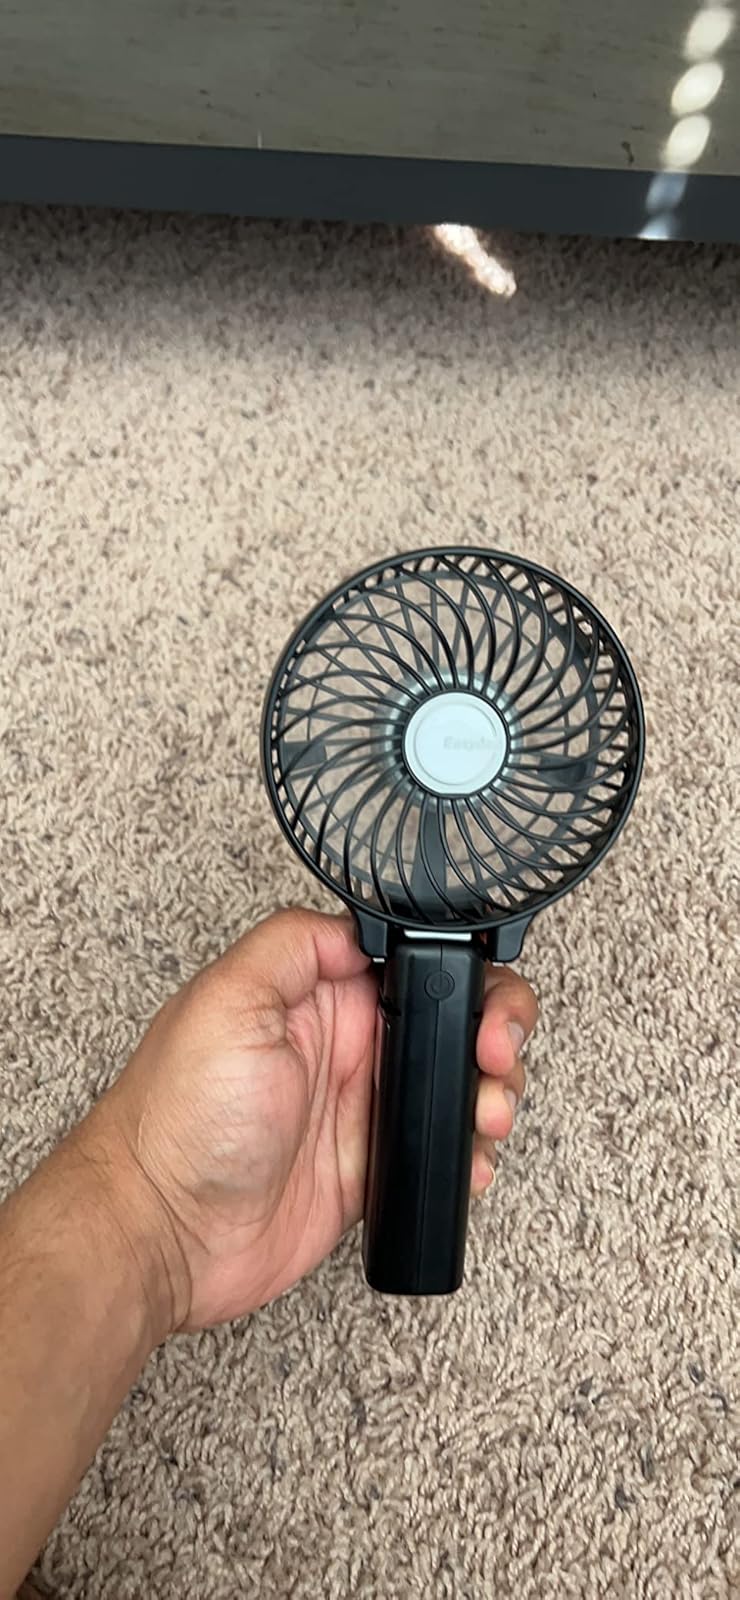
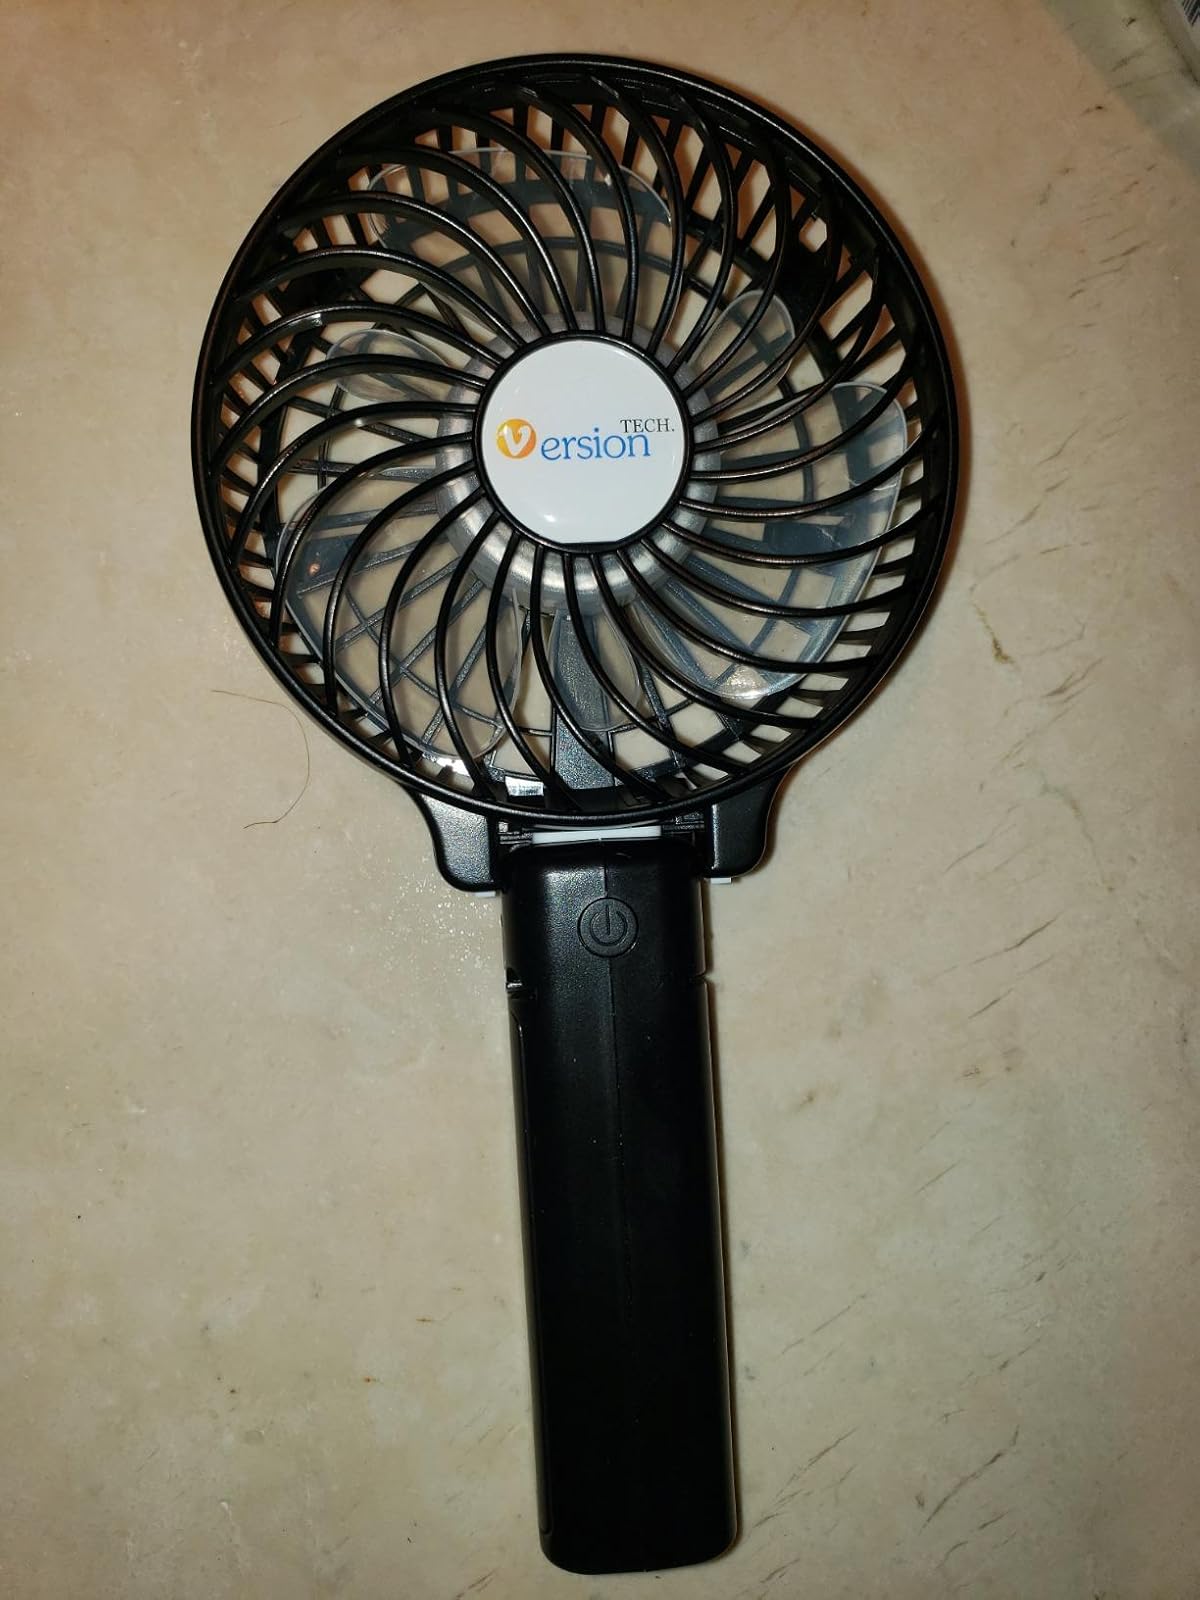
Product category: fan
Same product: no